Neuburg Congregational Church

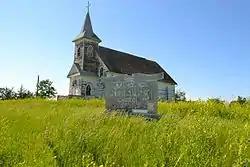

Neuburg Congregational Church near Mott, North Dakota was built in 1925. It has Gothic Revival architecture.